Wildlife of Chechnya

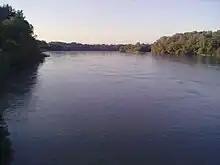
Terek River border between Chechnya and Dagestan

The terrain of Chechnya, which is landlocked, is distinctly marked by of four zones - the northern plains, the Terek Zanzua ridges, the Chechen plains and the Caucasus Mountains to the south.